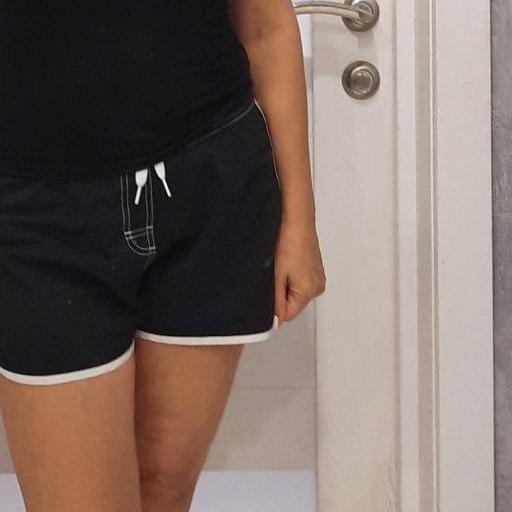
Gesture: no_gesture